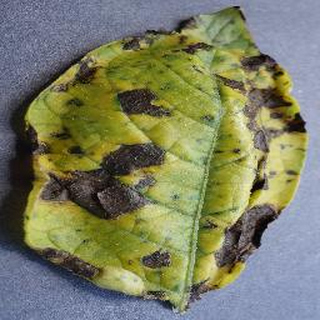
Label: potato_early_blight